Trams in Sydney

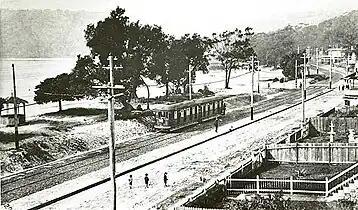
A coupled set of E class trams to Balmoral 29 May 1922

The south-western group of lines, also known as the Green lines after the colour of the destination symbols, branched off Broadway at City Road in Camperdown, and passed along King Street through Newtown. Four lines then proceeded to Cooks River, Dulwich Hill, Canterbury and Earlwood. A short-lived line also operated between Canterbury and Summer Hill. Most of these lines were closed on 27 September 1957, in conjunction with the closure of the Pitt and Castlereagh lines through the CBD on the same day.